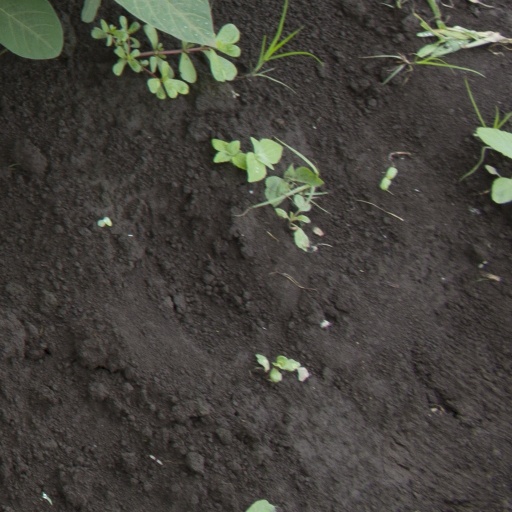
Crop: soybean